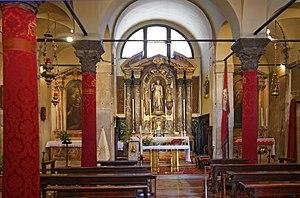
L'église Saint-Jacques-du-Rialto ou San Giacometto est une église catholique de Venise, en Italie. Elle est plus connue des Vénitiens sous le nom de San Giacometo. Elle se situe dans le quartier de San Polo, contrada San Zuane de Rialto. Comme le montre son patronyme, elle est distincte de l’église San Giacomo dall'Orio située elle dans le quartier de Santa Croce.